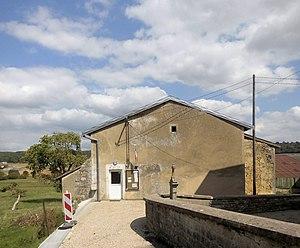
La mairie d'Houéville
Houéville est une commune française située dans le département des Vosges en région Grand Est.